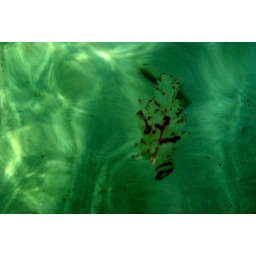
sea weed floating in water at beach muckross kilcar co donegal 9/7/10